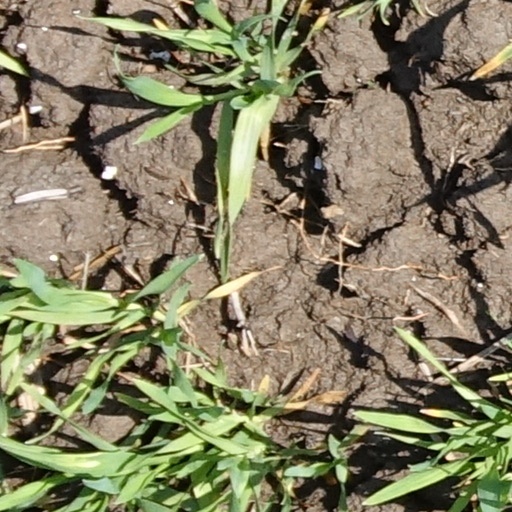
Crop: wheat